Electromagnetic induction

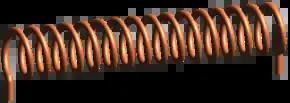
A solenoid

Faraday's law of induction makes use of the magnetic flux Φ through a region of space enclosed by a wire loop. The magnetic flux is defined by a surface integral: